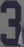
Number: 3